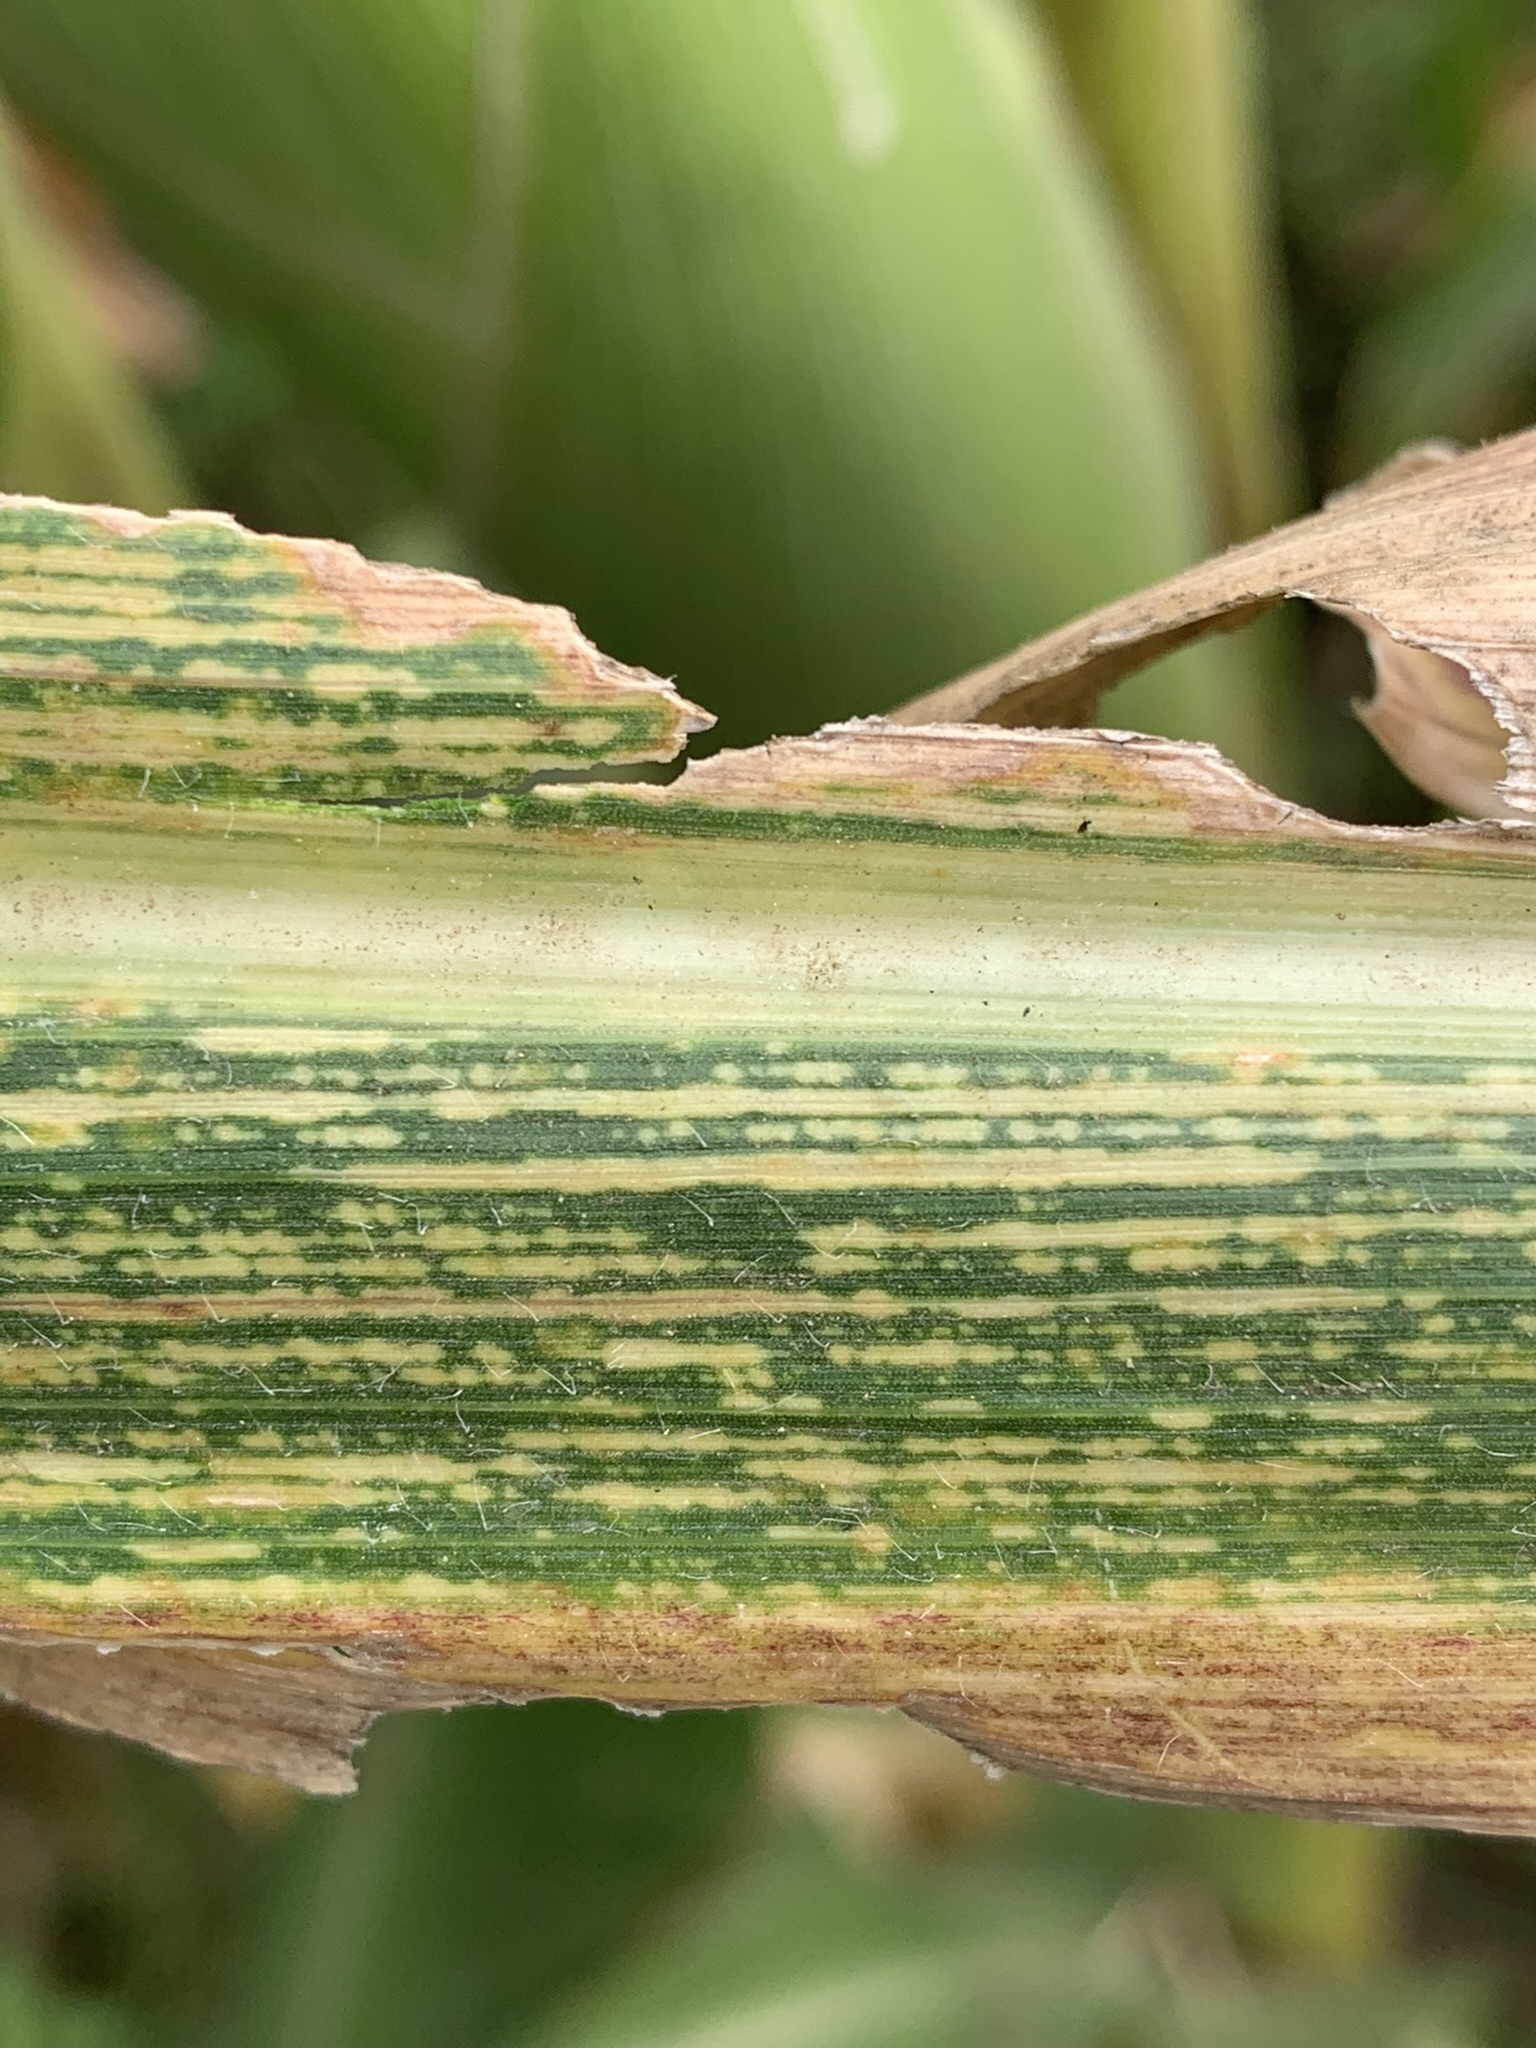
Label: MSV